Micheal Ward

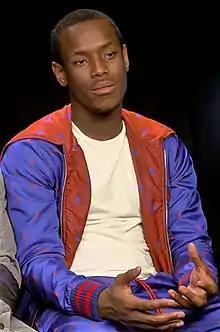
Ward in 2019.

Ward began his career while he was at college when he signed with the talent agency. Through the agency, he landed roles in music videos for artists such as Lily Allen and Tom Walker. At the age of seventeen, Ward won the Face of JD Sports modelling competition. He has since modelled a number of brands and was handpicked by Virgil Abloh to model for Louis Vuitton's AW20 menswear campaign in August 2020. Ward made his film debut in "Brotherhood" in 2016. He starred in the first series of the teen thriller "The A List" on BBC iPlayer in 2018 and reprised his role for its second series on Netflix.